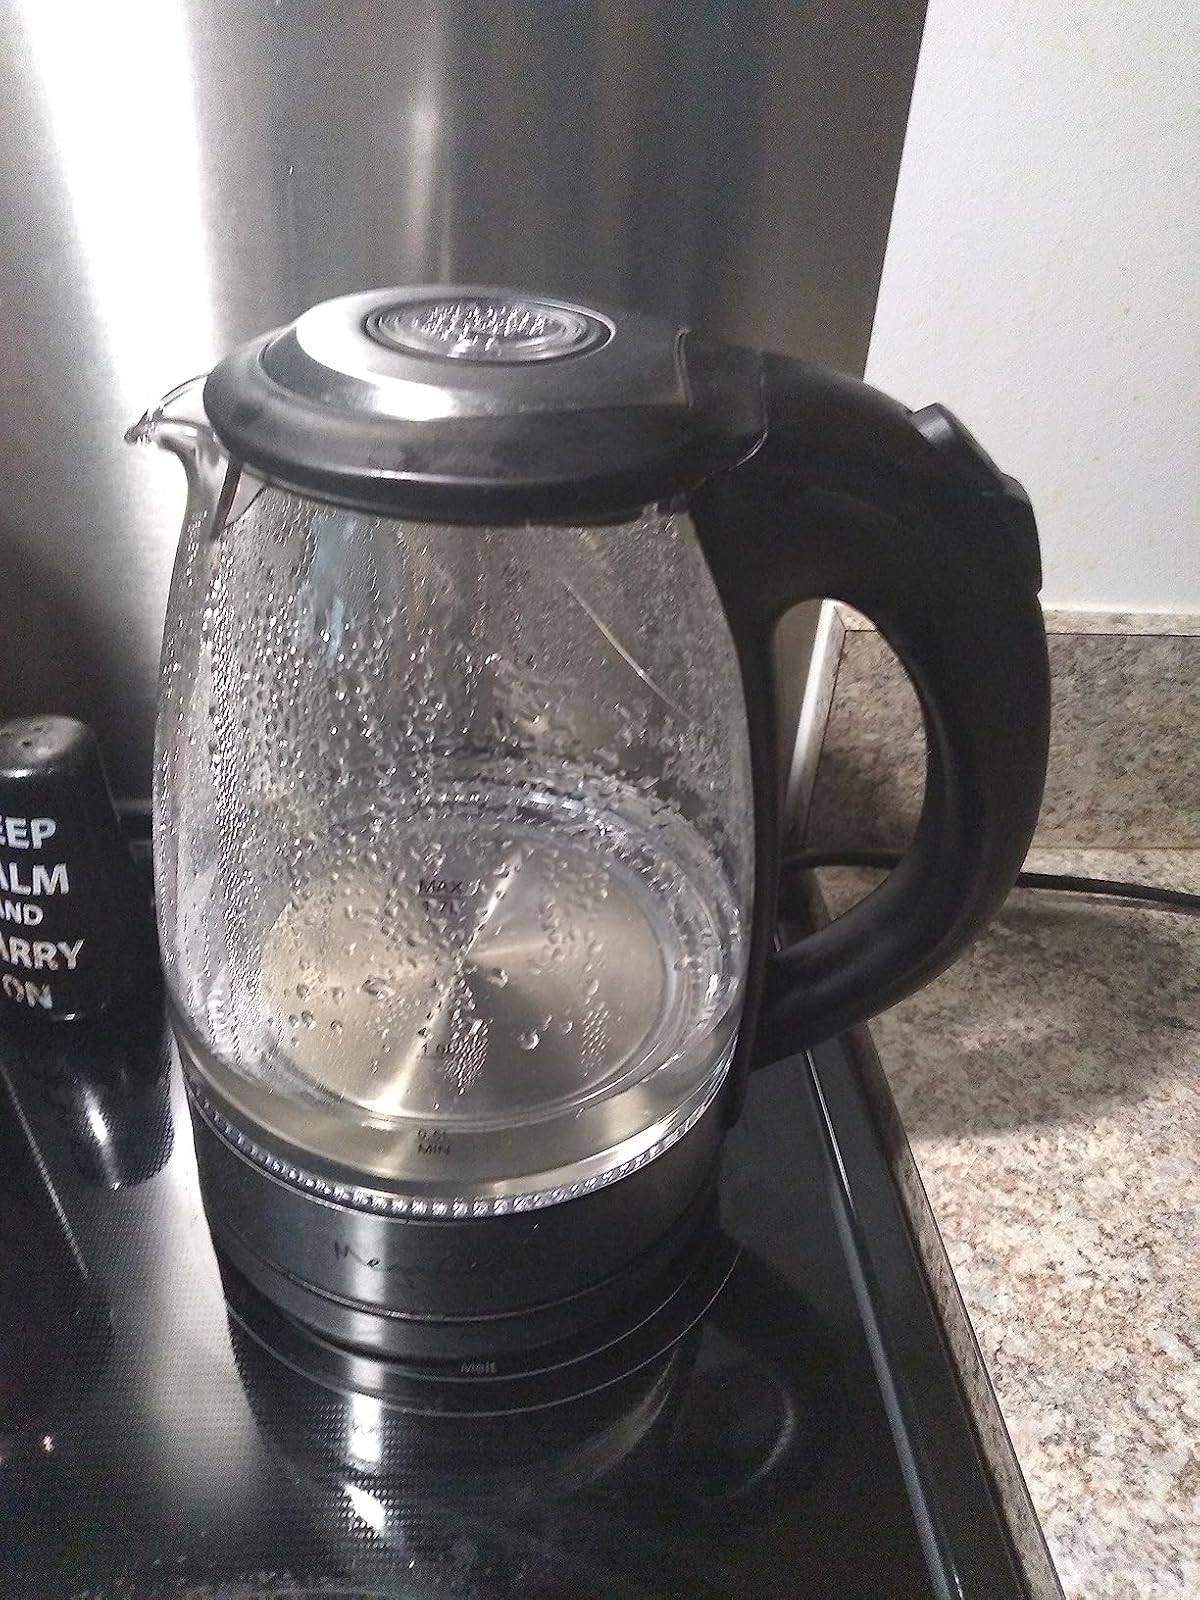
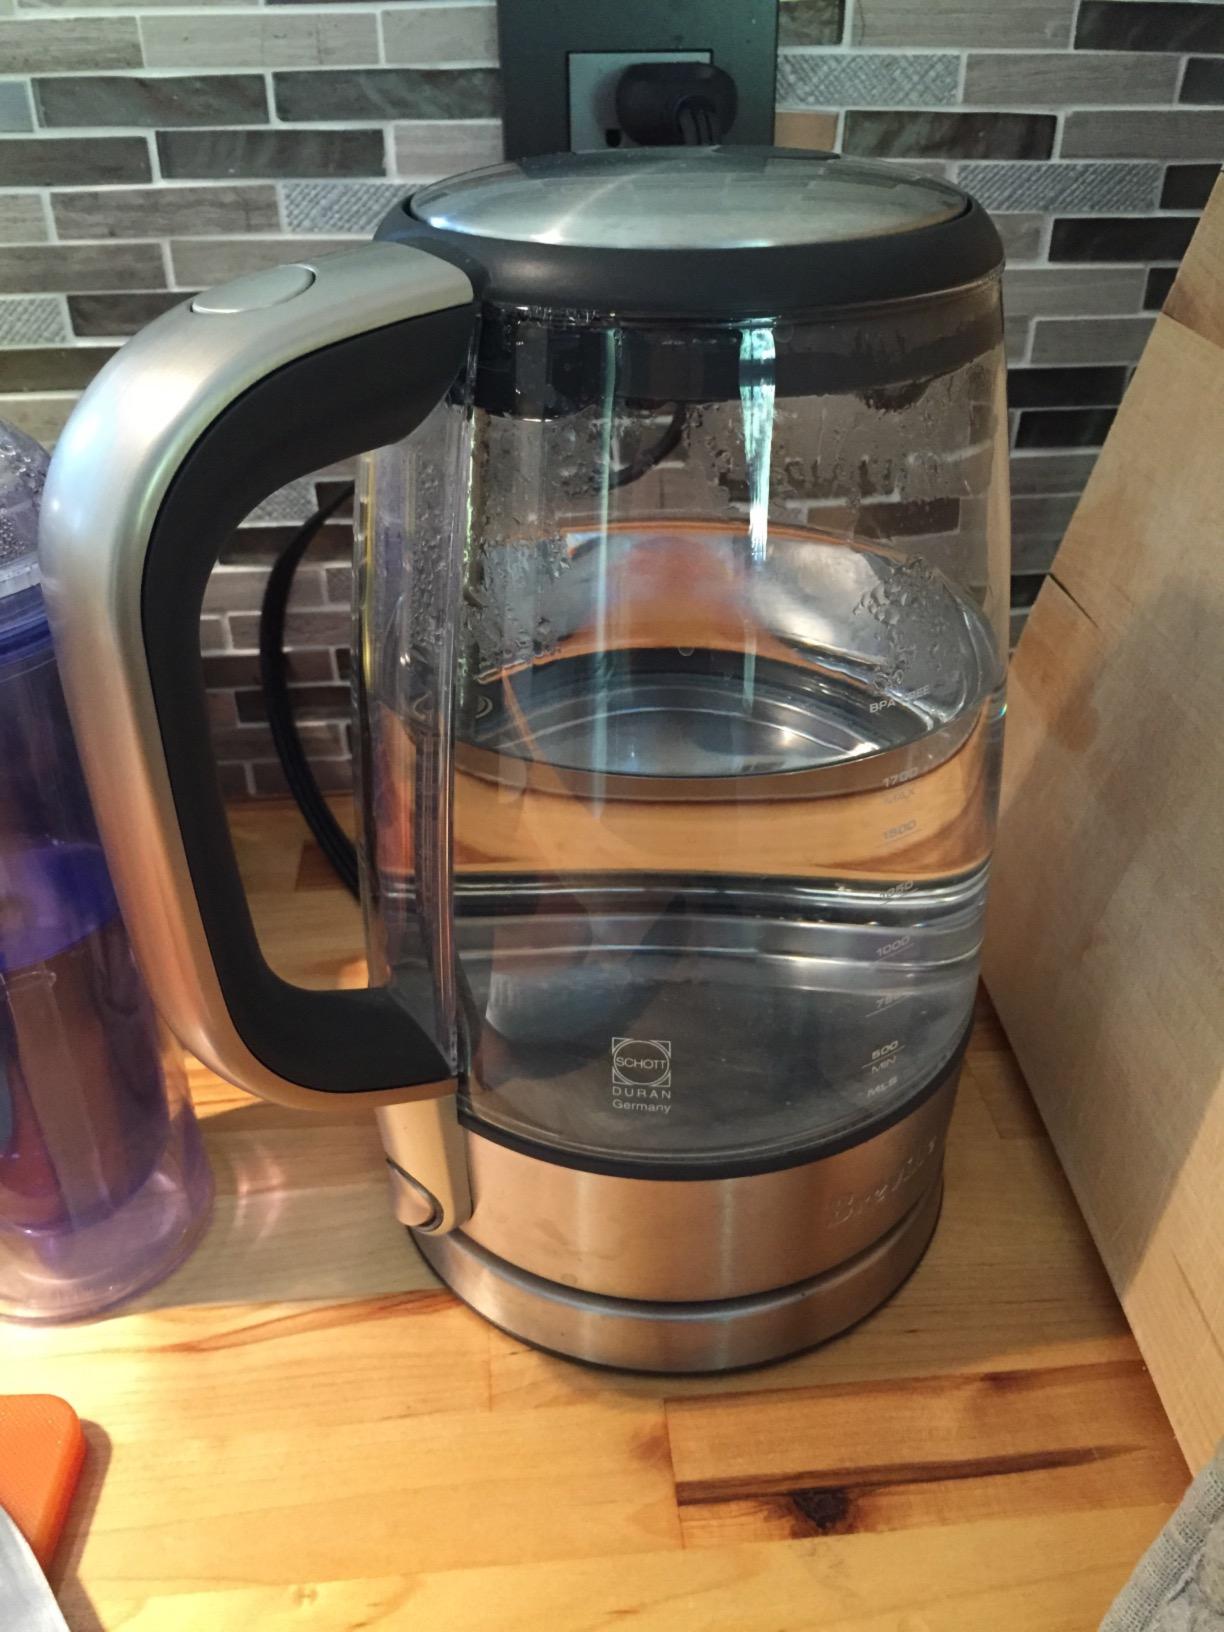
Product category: items_kettle
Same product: no